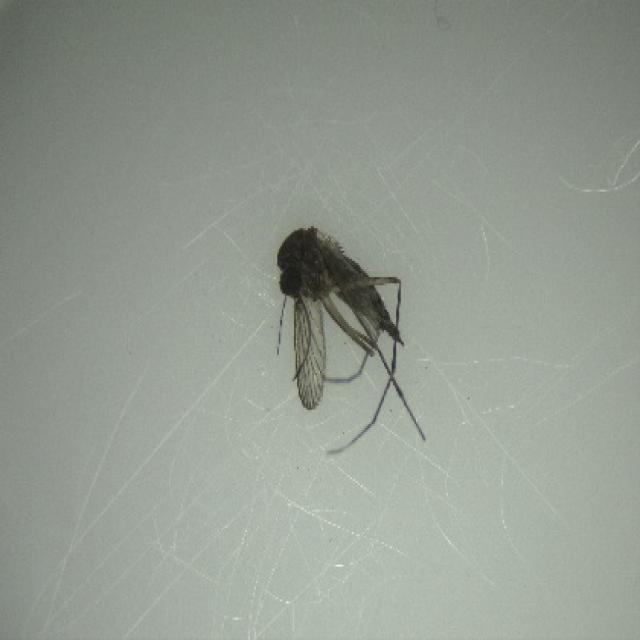
Species: aedes_vexans